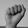
ASL letter: A